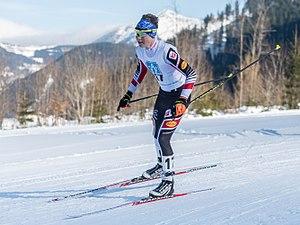
Les épreuves de combiné nordique au Festival olympique d'hiver 2015 de la jeunesse européenne se sont déroulées en janvier 2015 en Autriche.